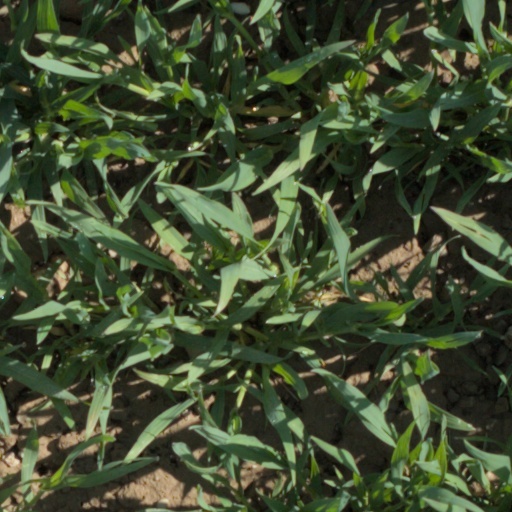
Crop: wheat